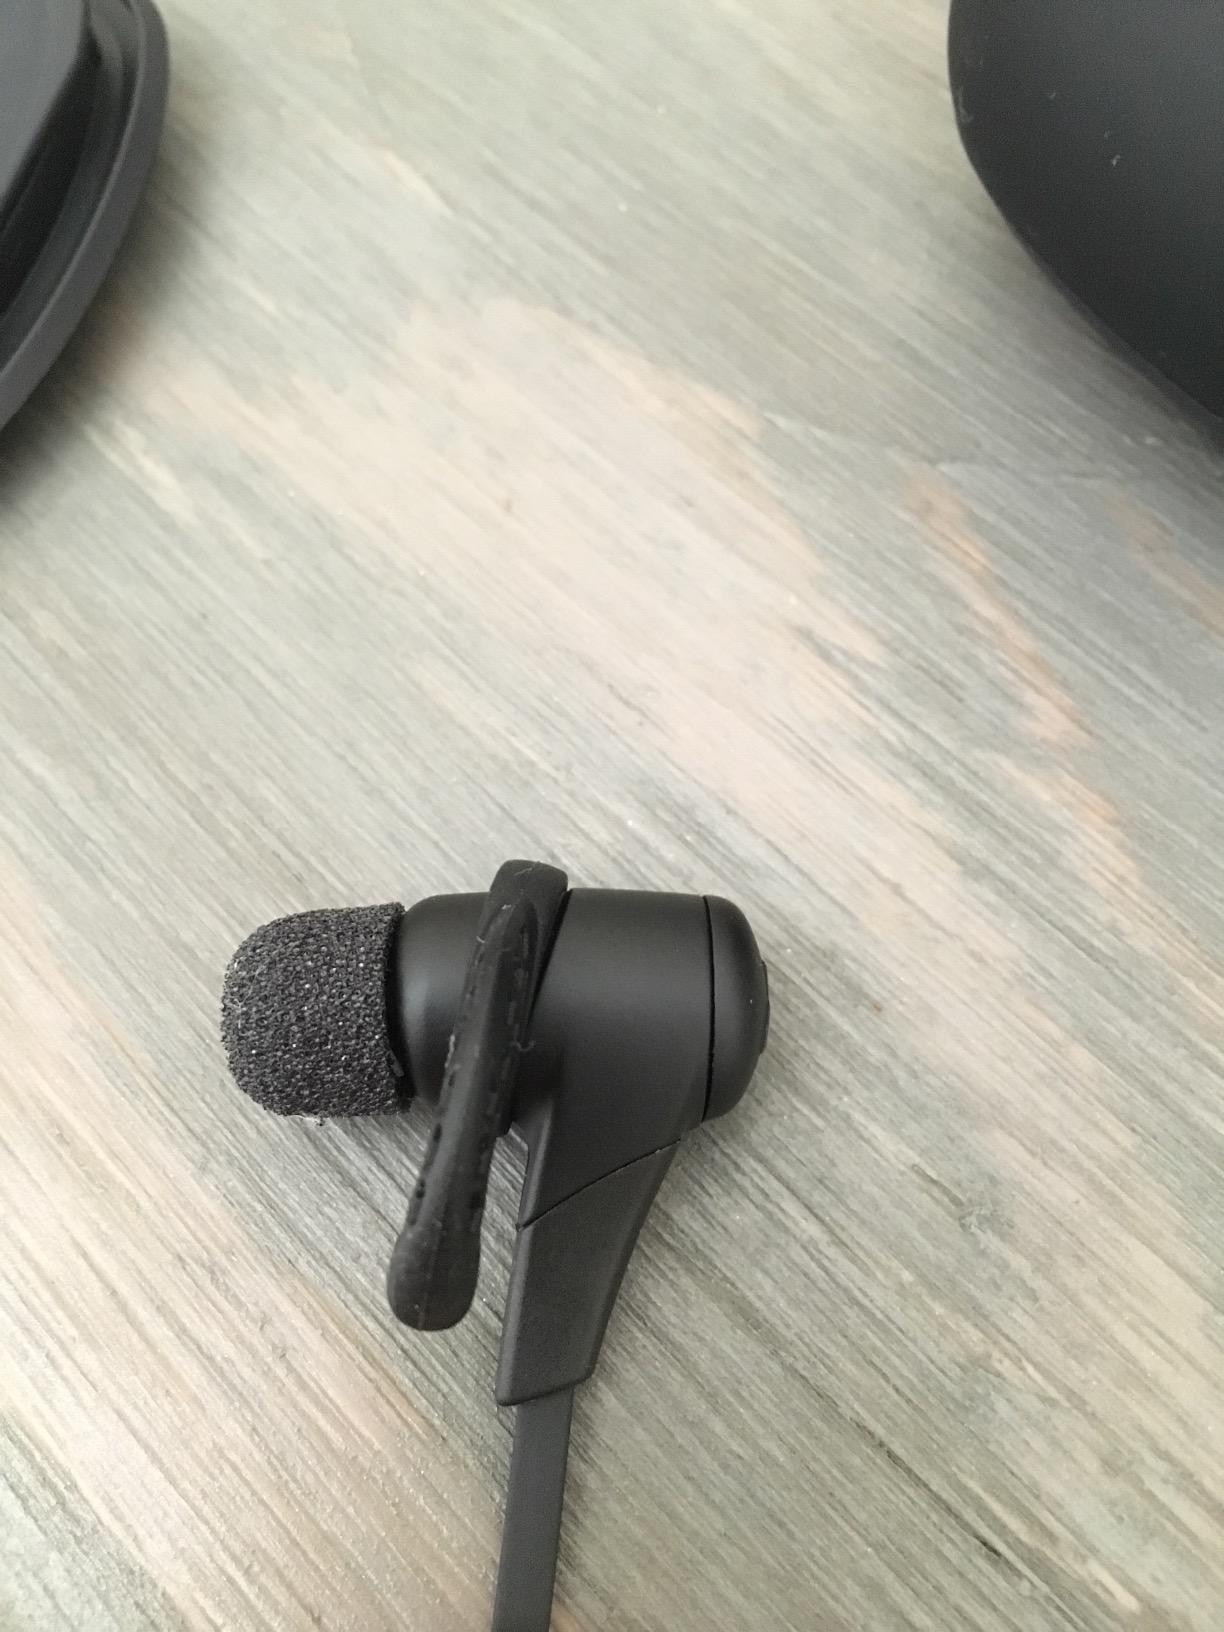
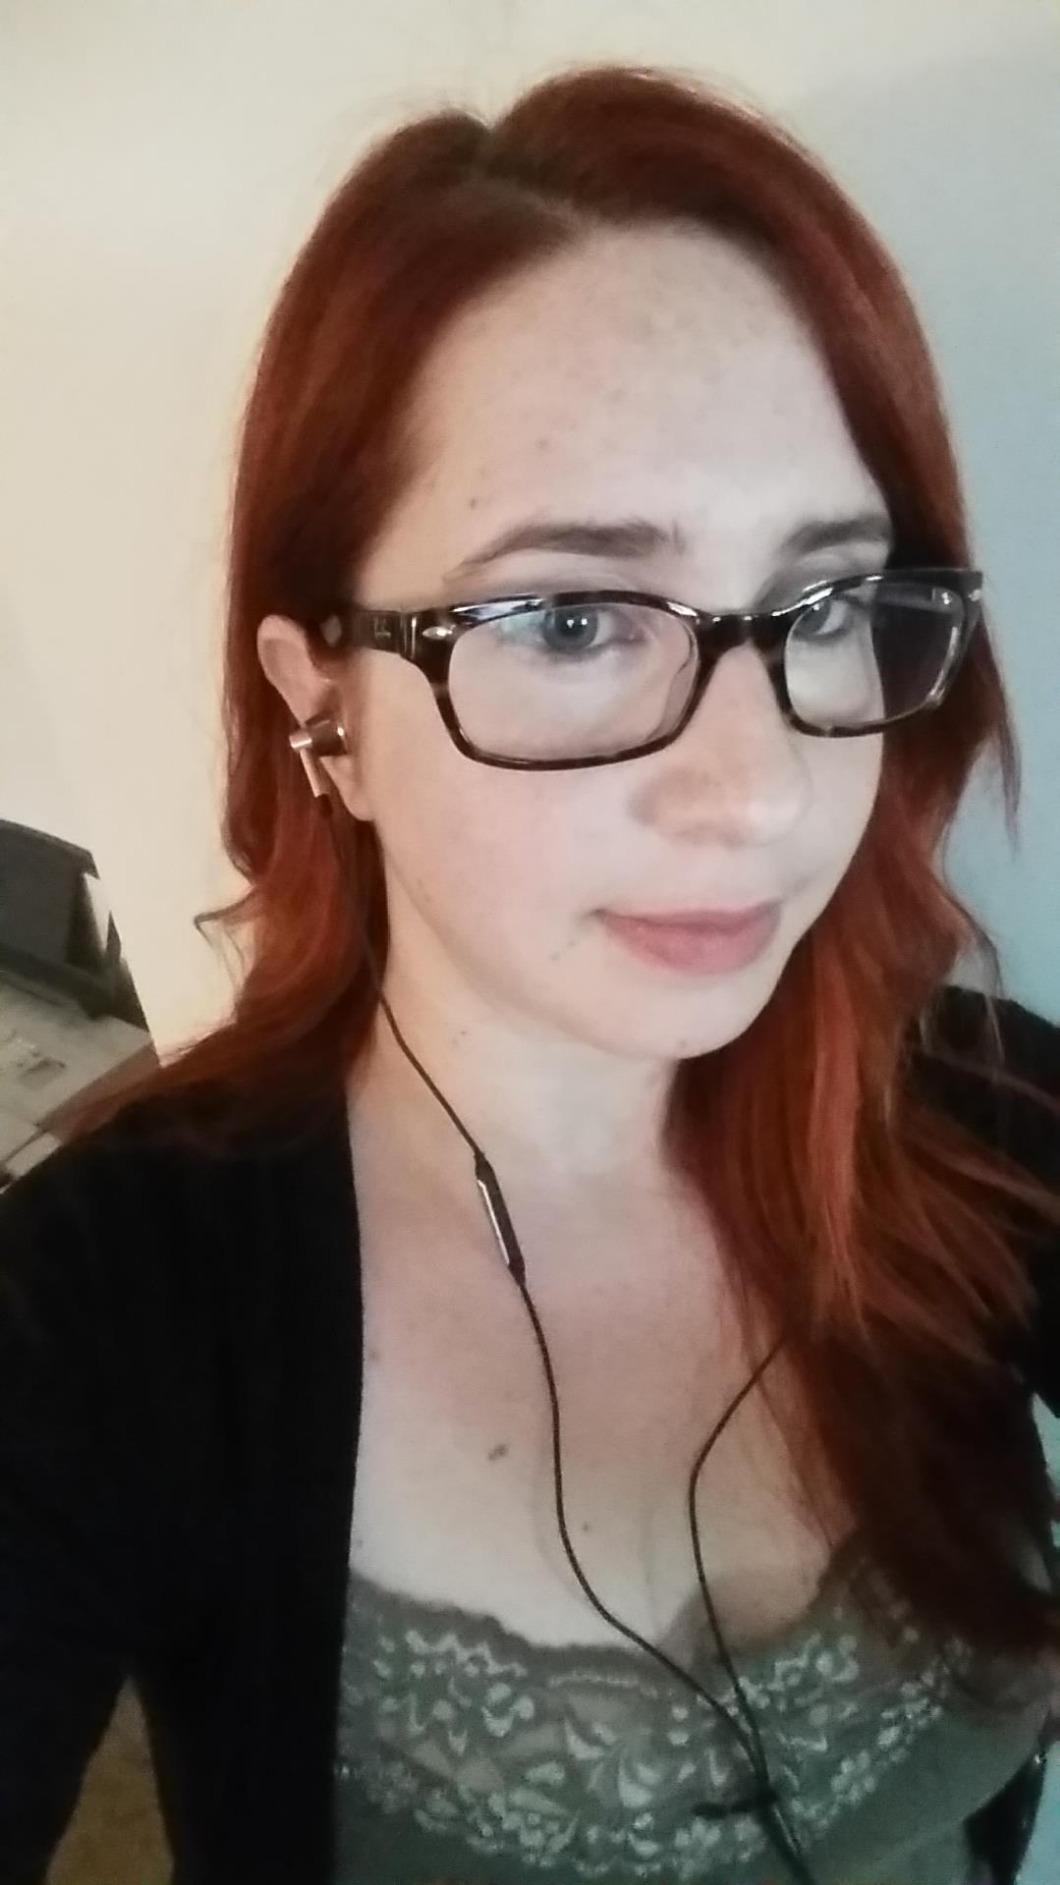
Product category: headphones
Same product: no